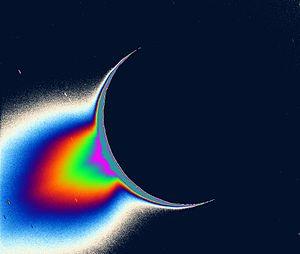
Encelade est un satellite naturel de la planète Saturne, découvert par William Herschel en 1789. Il s'agit du sixième satellite de Saturne par la taille, et du quatorzième par son éloignement.